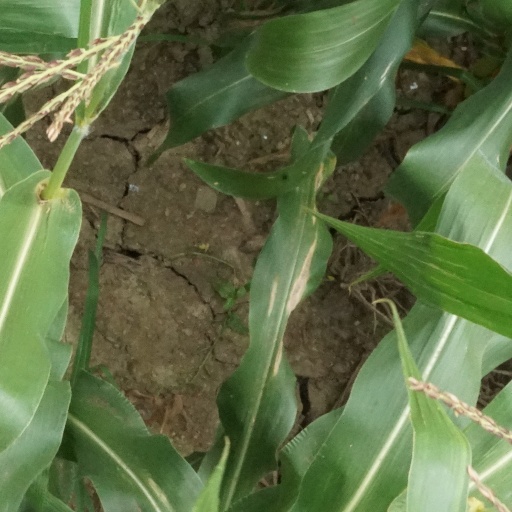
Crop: maize; corn